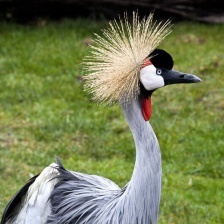
Species: AFRICAN CROWNED CRANE
Scientific name: BALEARICA REGULORUM
ImageNet parent category: crane